National Cycle Network

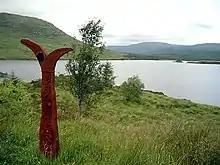
A NCN "Millennium Milepost"

One thousand "Millennium Mileposts" made from cast iron were funded by the Royal Bank of Scotland to mark the creation of the National Cycle Network, and these are found along the NCN routes throughout the UK. Following the de-designation of approximately a quarter of the NCN in 2020, a significant number of the mileposts are now orphaned from their intended routes.